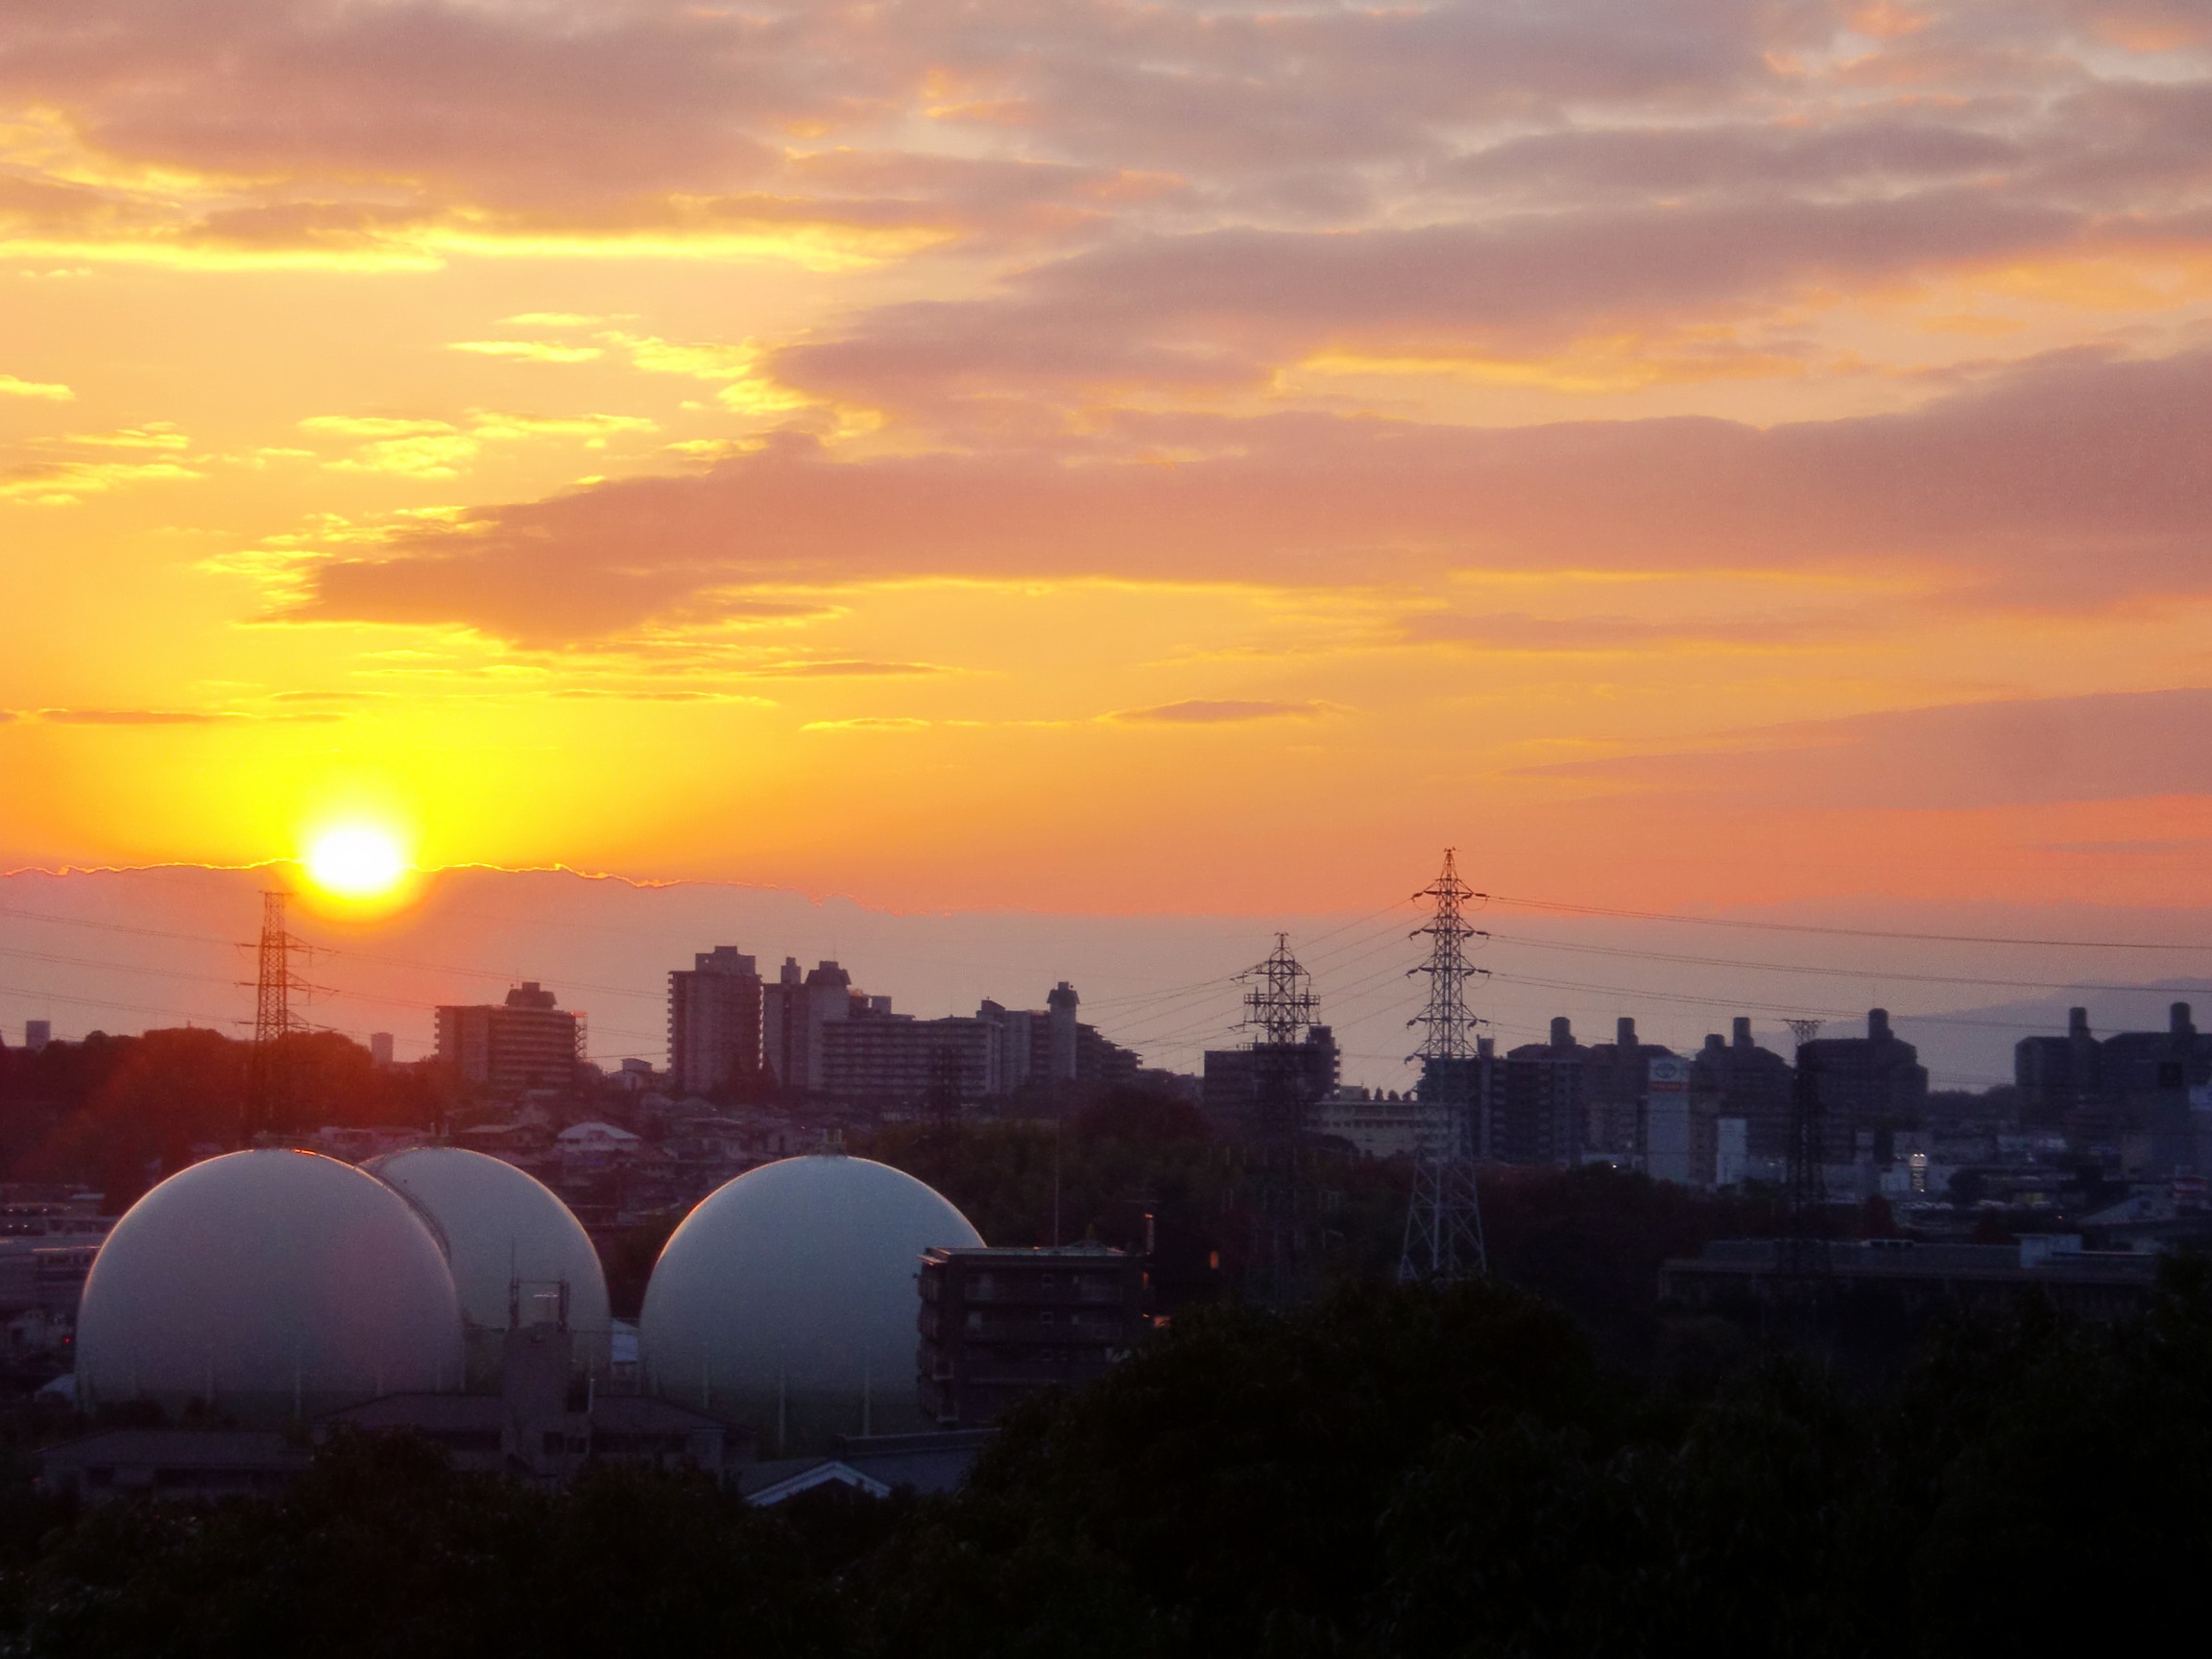
horizon, cloud, sky, sun, sunrise, sunset, skyline, sunlight, morning, dawn, city, atmosphere, cityscape, dusk, evening, japan, osaka, nightfall, cloudy sky, afterglow, at dusk, sun left, atmospheric phenomenon, red sky at morning